Turkish economic crisis (2018–current)

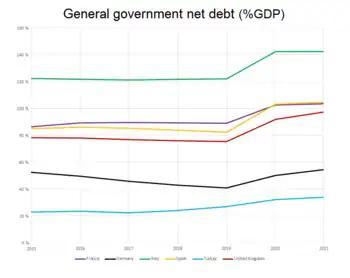
General government debt of selected European countries

The Turkish economic crisis, also known as Great Turkish Depression, is a financial and economic crisis in Turkey. It is characterized by the Turkish lira (TRY) plunging in value, high inflation, rising borrowing costs, and correspondingly rising loan defaults. The crisis was caused by the Turkish economy's excessive current account deficit and large amounts of private foreign-currency denominated debt.